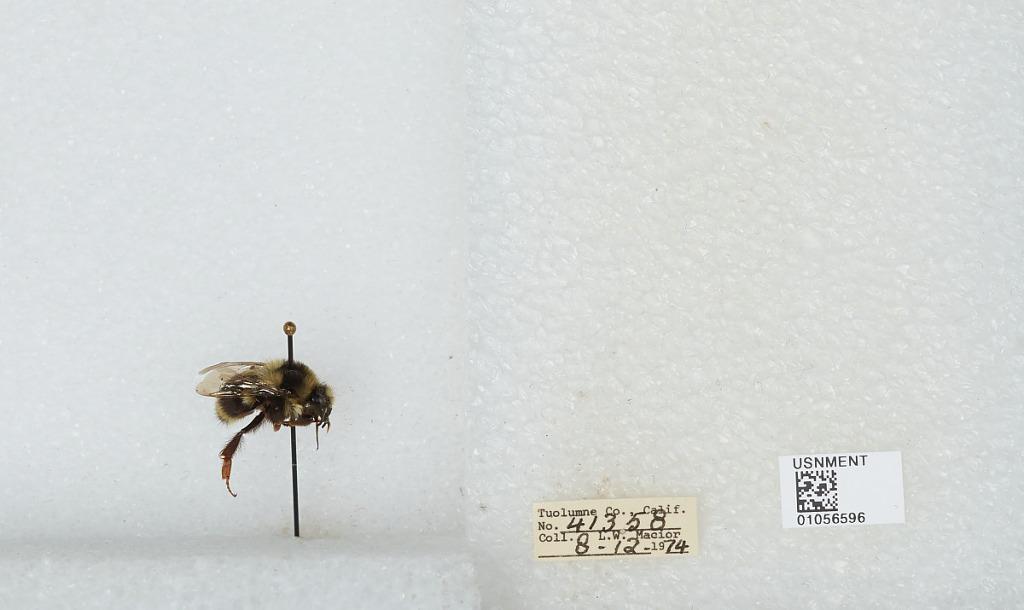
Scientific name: Bombus bifarius nearcticus
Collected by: L. Macior
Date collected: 1974-8-12
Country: United States
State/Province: California
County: Tuolumne
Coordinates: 38.02, -119.93